Economy of El Salvador

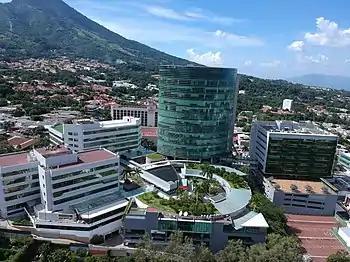
Headquarters of World Trade Center San Salvador

The economy of El Salvador has experienced relatively low rates of GDP growth, in comparison to other developing countries. Rates have not risen above the low single digits in nearly two decades. The Salvadoran economy is characterized by income inequality, with 37.8% of the population below the poverty line.